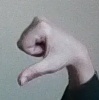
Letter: waw